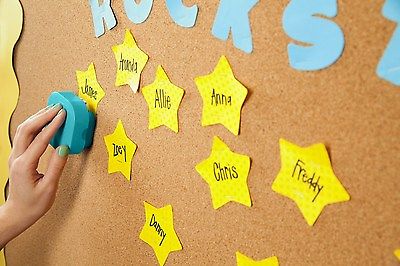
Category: stapler